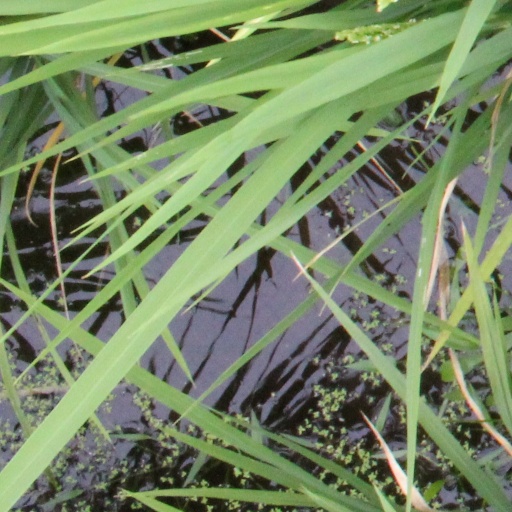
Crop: rice